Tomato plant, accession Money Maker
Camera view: tilt-top (135 deg); turntable rotation: 30 degrees
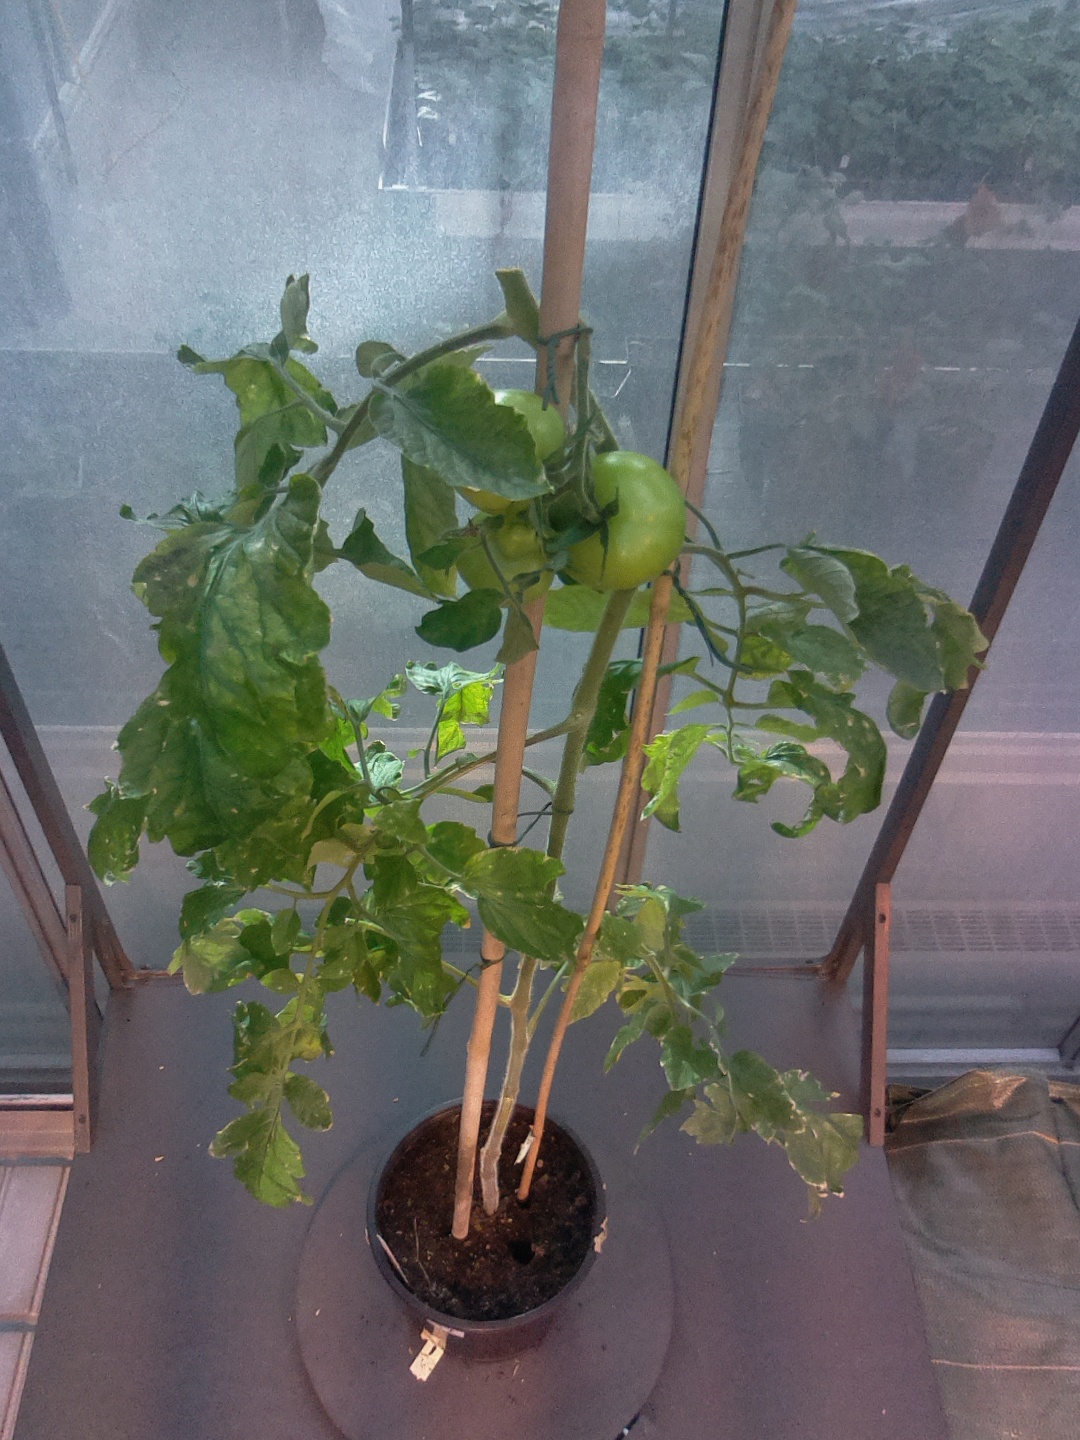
BBCH growth stage 78: 80% -90% of final fruit size